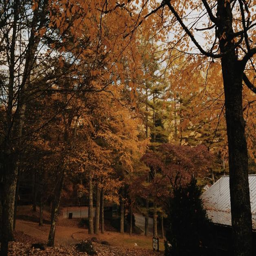
the road through camp engulfed in a sea of orange .